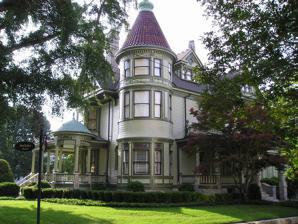
Building: P. D. Gwaltney Jr. House
Country: United States of America
Year built: 1900
Historic house in Virginia, United States United States historic place P. D. Gwaltney Jr. House U.S. National Register of Historic Places U.S. Historic district Contributing property Virginia Landmarks Register P. D. Gwaltney Jr. House, June 2010 Show map of Virginia Show map of the United States Location 304 Church St., Smithfield, Virginia Coordinates 36°58′53″N 76°37′42″W / 36.98139°N 76.62833°W / 36.98139; -76.62833 Area 0.5 acres (0.20 ha) Built 1900 ( 1900 ) Architect George Franklin Barber (1854–1915) Architectural style Queen Anne NRHP reference No. 99000075 VLR No. 300-0054 Significant dates Added to NRHP January 27, 1999 Designated VLR December 10, 1998 P. D. Gwaltney Jr. House is a historic home located at Smithfield , Isle of Wight County, Virginia . The house was built about 1900, and is a large two-story, rectangular, Queen Anne style wood frame mansion with three porches. It features an elaborate profile punctuated by a corner turret, projecting bays, and a complex roof form.  It was the primary residence of Pembroke Decatur Gwaltney Jr. of the Gwaltney meat empire . It was listed on the National Register of Historic Places in 1999. It is located in the Smithfield Historic District . The mansion remained in the Gwaltney family until 2016. References